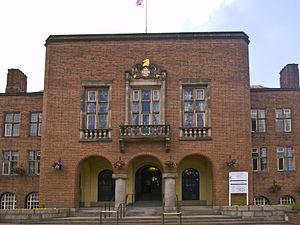
Dudley est une grande ville sur la ligne de partage des eaux entre la Severn et la Trent. Elle est située dans le comté du Midlands de l'Ouest, en Angleterre. Selon le recensement 2001 la partie urbaine de la ville comporte 194 919 habitants. Depuis 1974, Dudley est le centre administratif du District métropolitain de Dudley. La ville se situe au 24ème rang au Royaume-Uni par sa population, et la seconde plus grande ville du Royaume-Uni, derrière Reading, pour sa superficie, ainsi que le plus grand territoire du Royaume-Uni ne disposant pas de sa propre université.